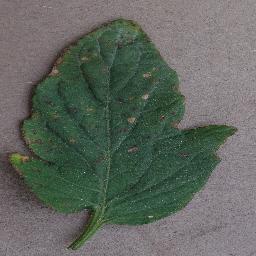
Label: Tomato___Bacterial_spot